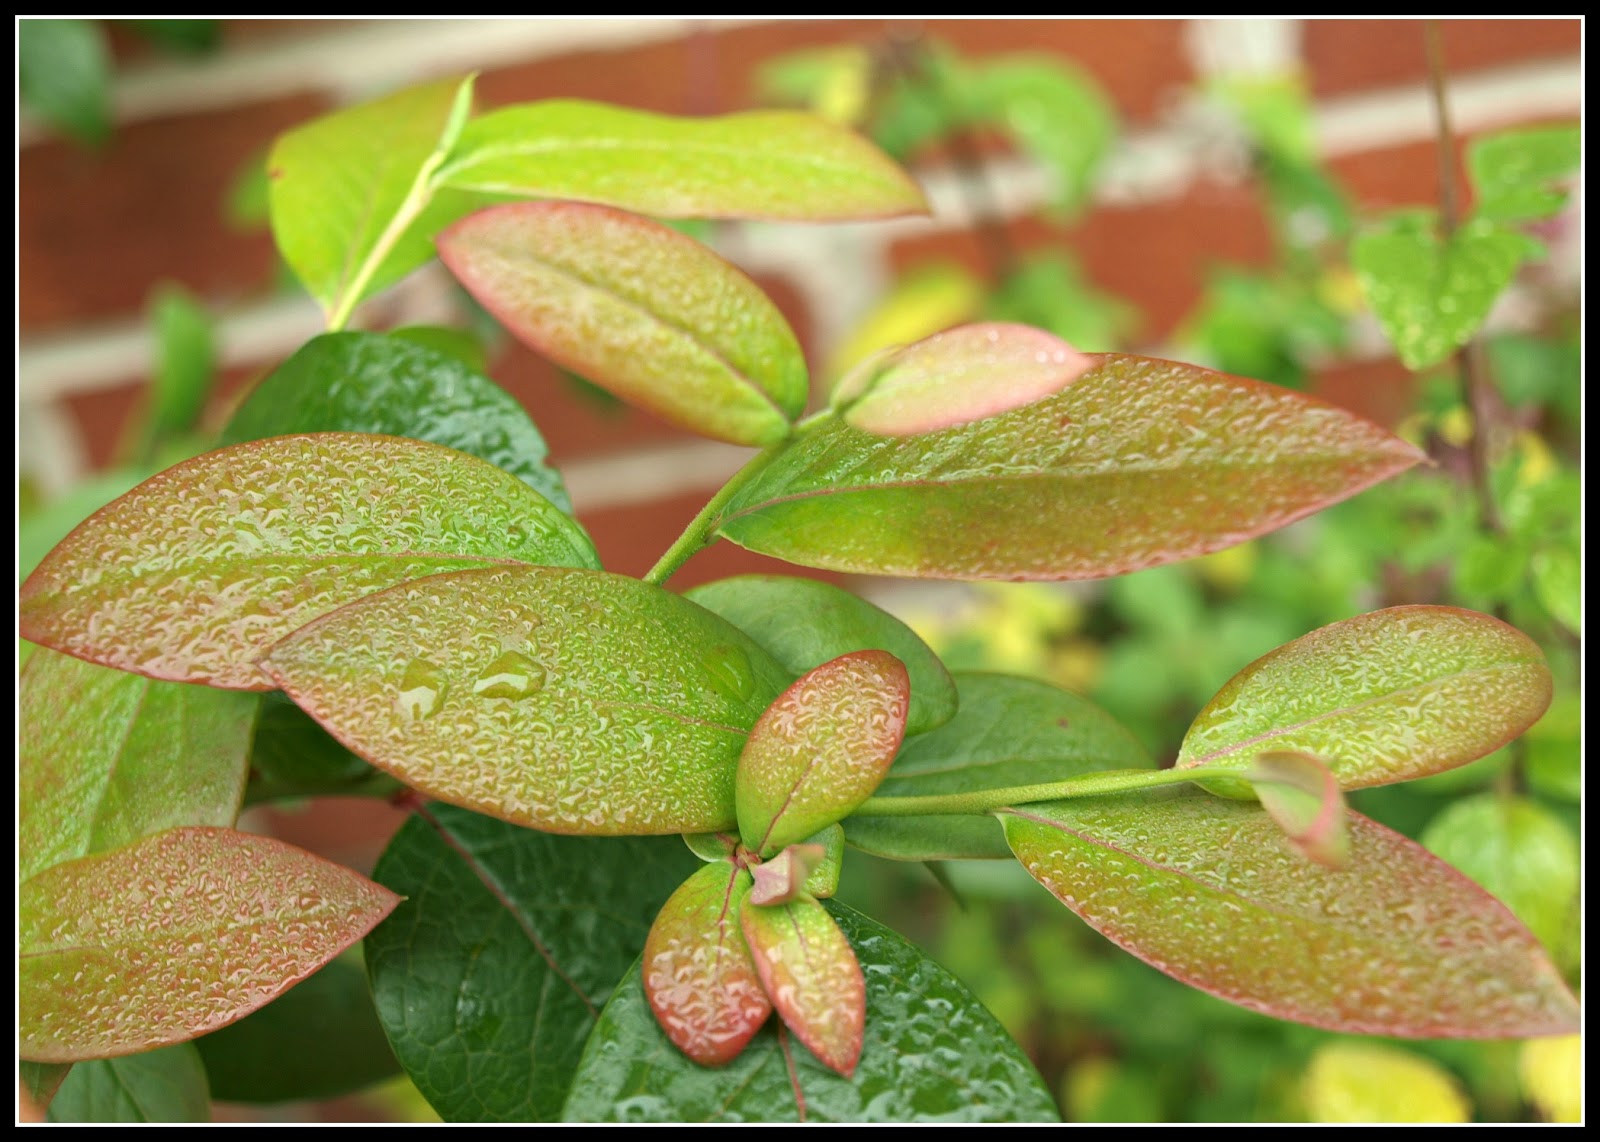
Labels: Blueberry leaf, Blueberry leaf, Blueberry leaf, Blueberry leaf, Blueberry leaf, Blueberry leaf, Blueberry leaf, Blueberry leaf